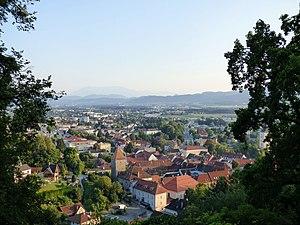
Wolfsberg est le chef-lieu du district de Wolfsberg en Autriche.